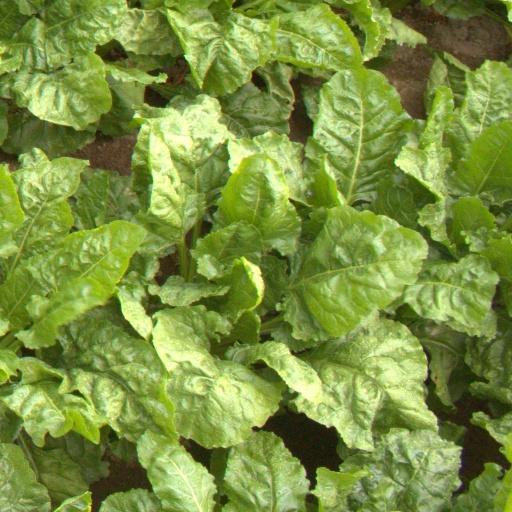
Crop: sugar beet